Morwenna Ludlow

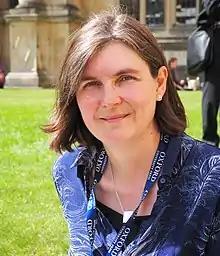
Ludlow at the Oxford patristics conference in 2019

use both this parameter and |birth_date to display the person's date of birth, date of death, and age at death) -->